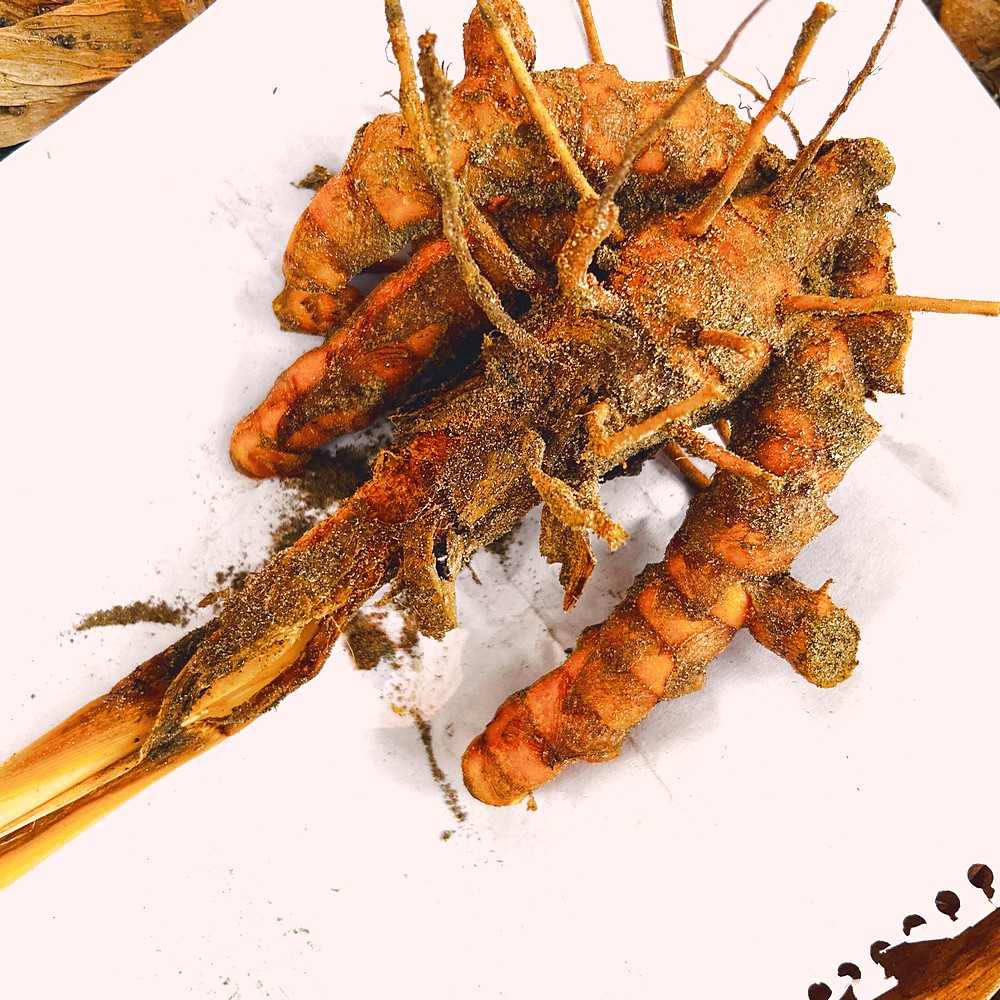
Label: Rhizome Healthy Root